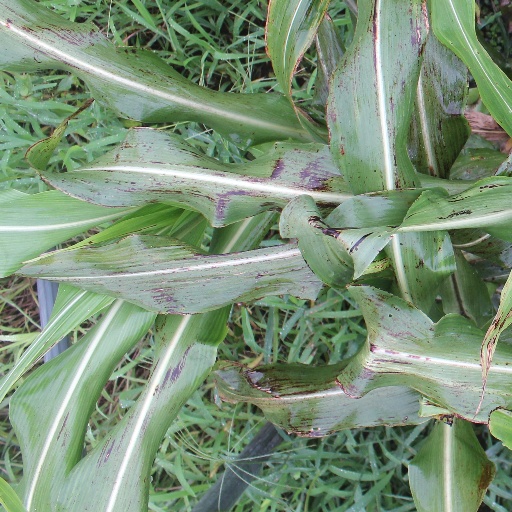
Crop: sorghum